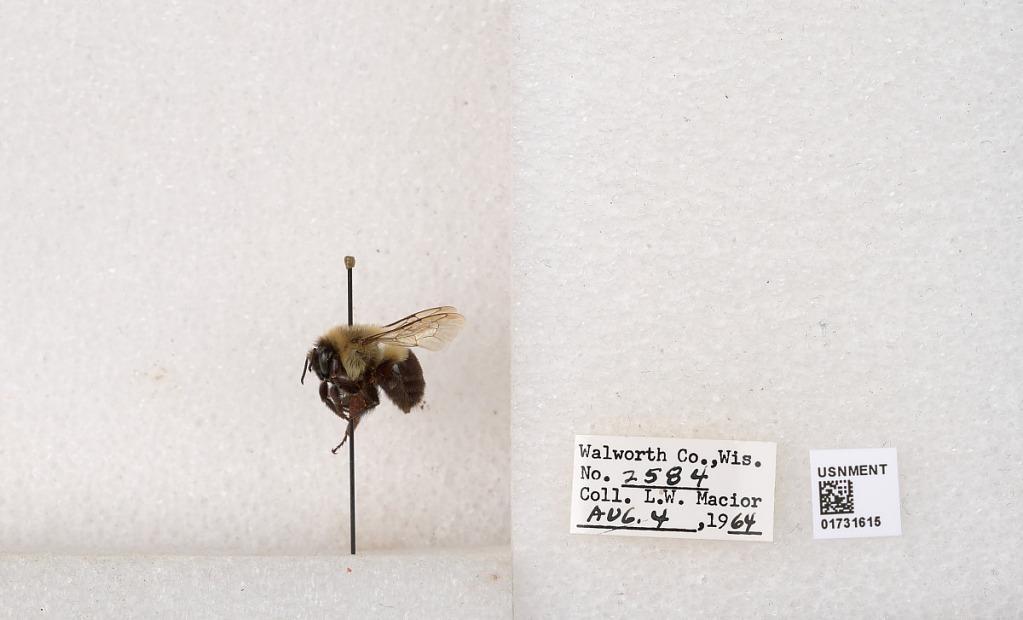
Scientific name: Bombus impatiens Cresson
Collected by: L. Macior
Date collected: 1964-8-4
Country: United States
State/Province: Wisconsin
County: Walworth
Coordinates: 42.6685, -88.5419